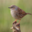
Label: bird